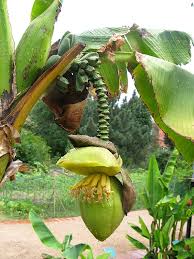
Label: Banana